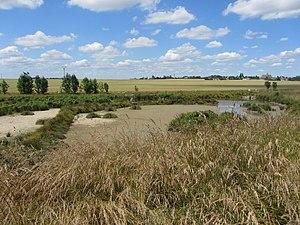
Vue de la zone tampon humide de Rampillon (travaux Irstea)
Un macrophyte est un végétal aquatique d'eau douce visible à l'œil nu. Il peut s'agir de phanérogames, de bryophytes, de ptérodophytes, d'algues macroscopiques ou en colonies macroscopiques, des bacillariophytes ou des Characées.
Le génie végétal, ou génie biologique, désigne la mise en œuvre des techniques utilisant les végétaux et leurs propriétés mécaniques et/ou biologiques, pour :